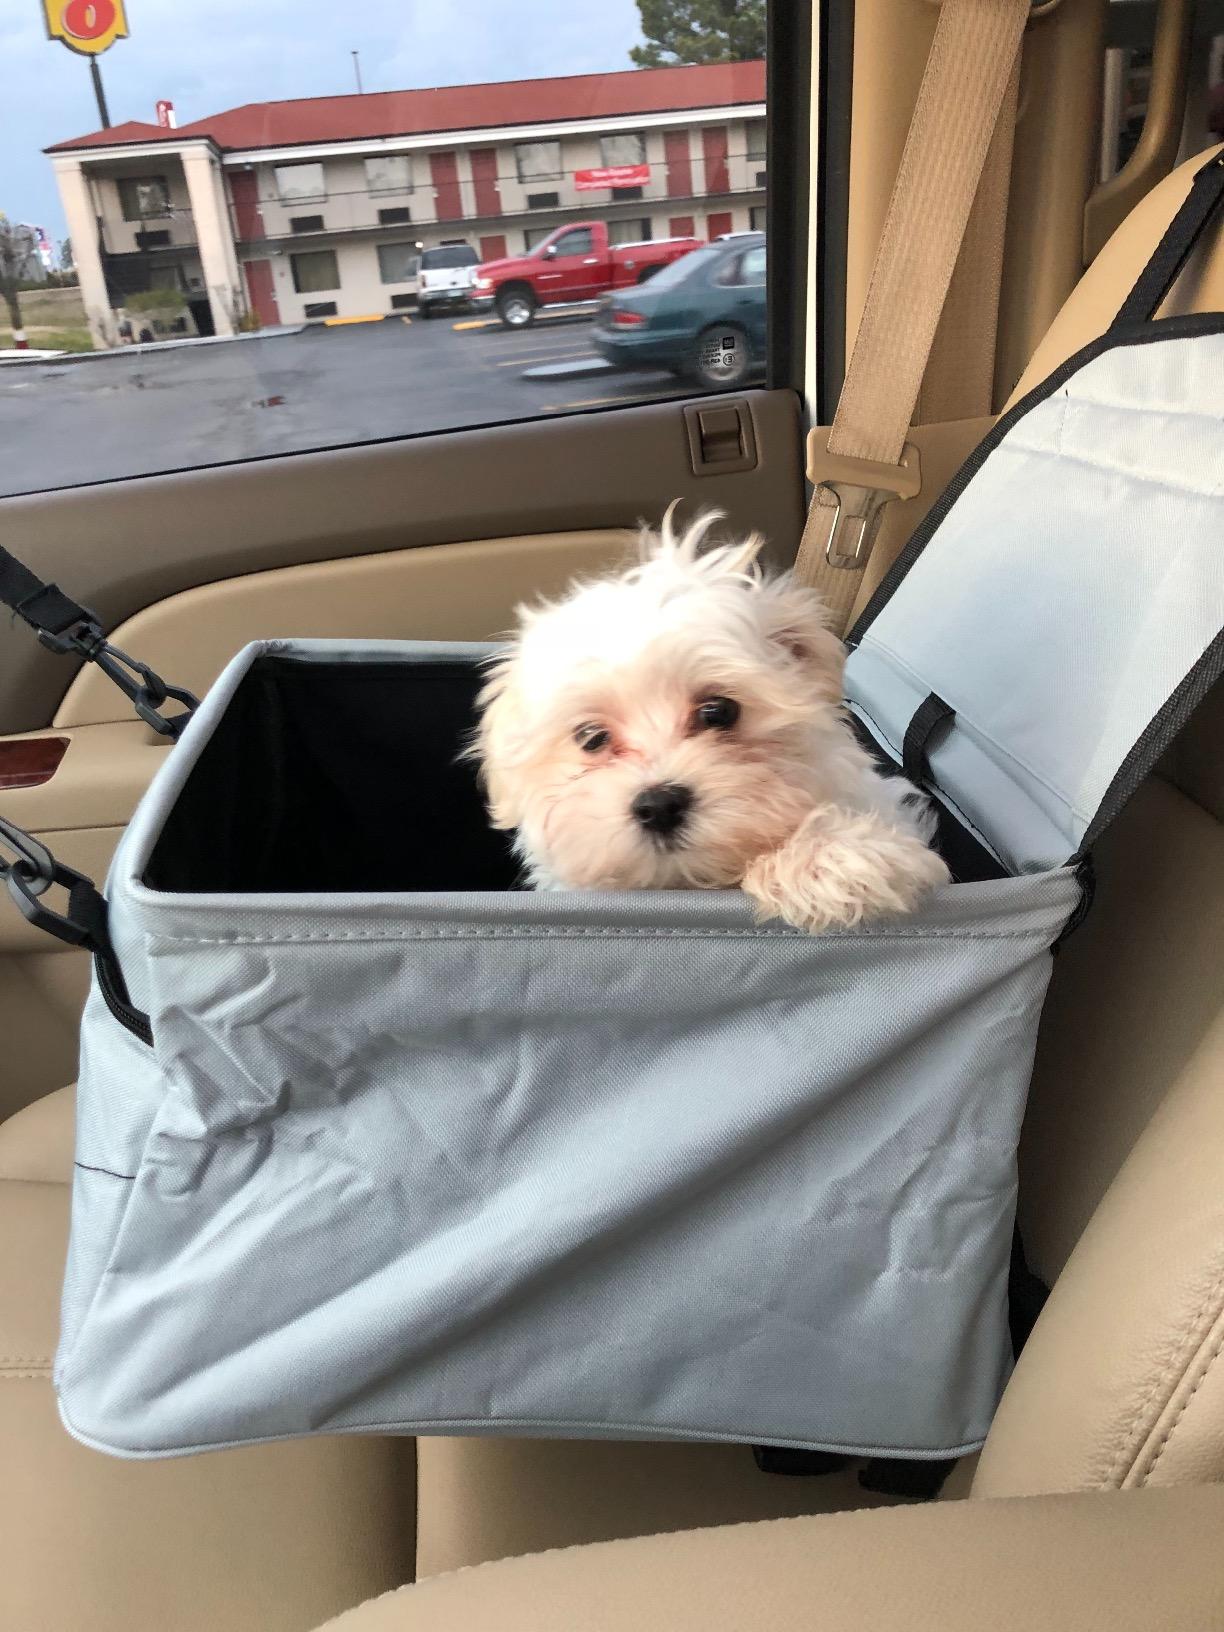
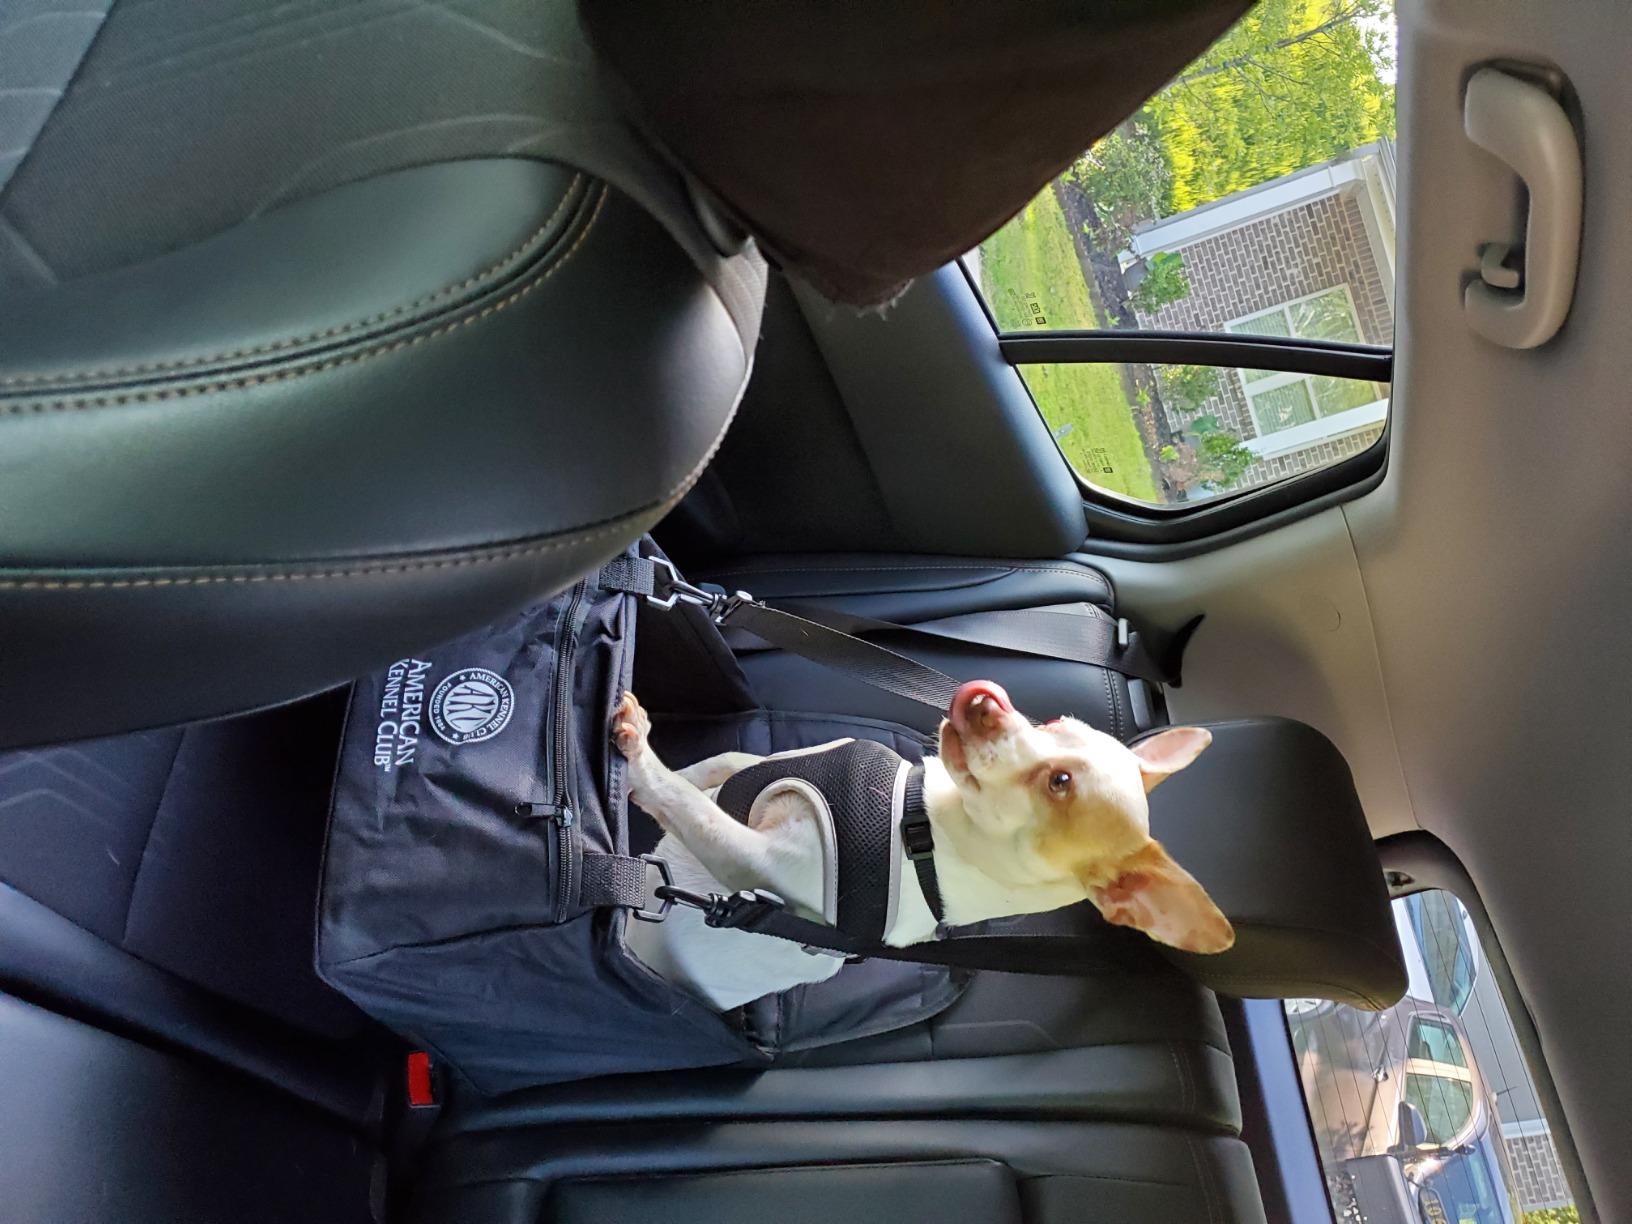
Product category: items_kennel
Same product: no